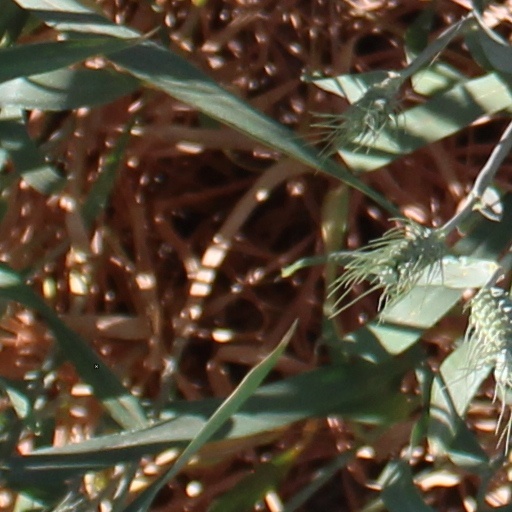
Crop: wheat